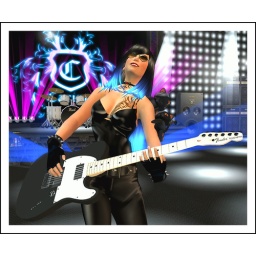
Here she is ... in all her black leather glory. Carima's hottest rock chick and her Fender!! ^^